Louise Crombach

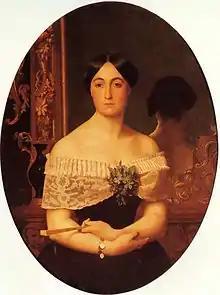
Elisa de Lamartine

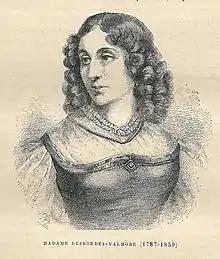
Marceline Desbordes-Valmore

Louise Crombach was the daughter of a peasant woman from Franche-Comté and an Alsatian Jew and she received a modest education. She began her professional life as a seamstress but, in view of her literary talent, which was compared to that of Elisa Mercœur, she was sent to Paris, where she was welcomed by Amable Tastu. She was introduced to the prestigious literary salon, Le Cénacle, held by Charles Nodier and was the protégé of the Lamartines. She became the tutor of George Sand's daughter, Solange Dudevant.